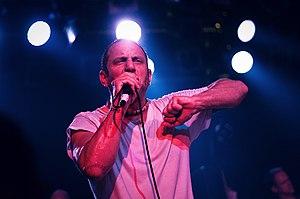
Shelter est un groupe de punk hardcore et hardcore mélodique américain. Il est formé par Ray Cappo, ancien membre du groupe Youth of Today. Le style musical de Shelter mélange musique indienne et punk hardcore.